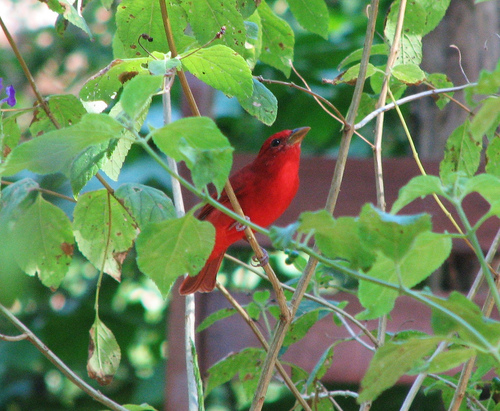
a brightly, solid, red color bird/a bright red bird with black tarsus and an orange beak.
bright red bird with shades of gray on its wings
this is a small, crimson bird with a short, stocky bill.
a small mainly red colored bird with brown accents on the tail and wings.
this bird is bright red with a slight amount of black on its wings.
the bird has a black eyeing, and red breast and back.
this bird has a red crown with tan bill and red belly.
this bird is vivid red in color, and has a brown beak.
this bird is red with black and has a long, pointy beak.
Species: Summer Tanager